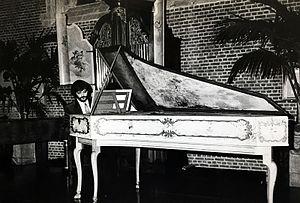
Jos van Immerseel est un claveciniste et chef d'orchestre belge, né à Anvers le 9 novembre 1945.